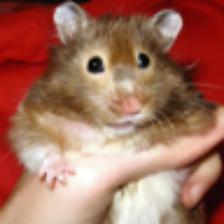
Label: NonHuman